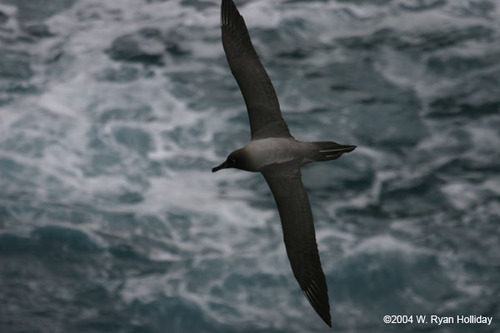
this bird has a dark grey color, with a large bill and long wingspan.
this grey bird has an impressive wingspan, a black head, and comparatively medium-sized black bill.
this is a grey bird with black wings and a black head and beak.
this bird has a gray body with a black head and very long darker gray wings.
this bird has large black wings and head, black bill and white abdomen.
this is a bird with a light grey body, darker grey wings, a black bill and lighter grey wingbars.
the large bird has a dark colored bill, long dark wings, and a gray back.
this bird is very small with a black crown and point black beak, but has a very expansive wingspan.
bird has black crown and beak, grey back, long black wings and tail.
this bird has a wide wing span, with a long black bill.
Species: Sooty Albatross